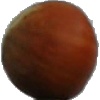
Label: nut_forest